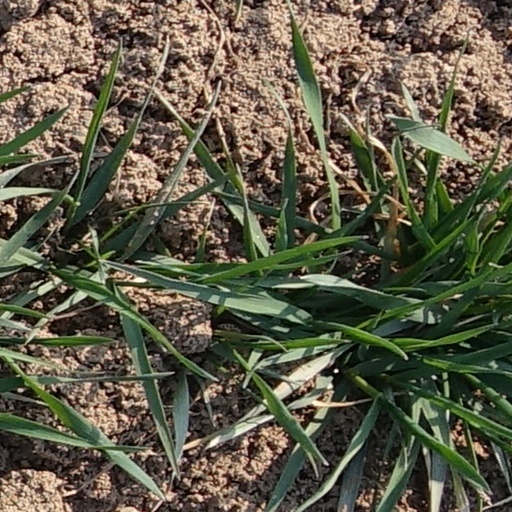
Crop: wheat